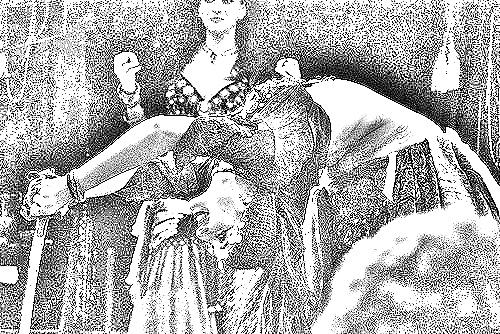
Portrait style: Sketch Portrait